Kentisuchus

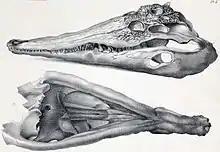
"K. spenceri" skull

The genus "Kentisuchus" was erected by Charles Mook in 1955 for the species ""Crocodylus" toliapicus", described by Richard Owen, in 1849. William Buckland named ""Crocodylus" spenceri" on the basis of a partial skull found from the Isle of Sheppey in Kent, England. In 1888 Richard Lydekker considered ""C." toliapicus" synonymous with ""C." champsoides" and ""C." arduini", named by De Zigno, and reapplied the name ""C." spenceri" to all of these species.